Hamlin Park Historic District

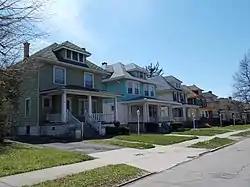
Blaine Avenue, Hamlin Park Historic District, April 2013

Hamlin Park Historic District is a national historic district and neighborhood located at Buffalo in Erie County, New York. The district encompasses 1,368 contributing buildings, 3 contributing sites, and 6 contributing structures in a predominantly residential section of Buffalo. The district includes a variety of residential buildings built primarily between about 1895 and 1930, and later improved through Model Cities Program grants between 1966 and 1975. It includes a variety of pattern book houses in popular architectural styles of the late-19th and early-20th century, with some interspersed Bungalow / American Craftsman style dwellings. Located in the district are the separately listed Robert T. Coles House and Studio and Stone Farmhouse. Other notable buildings include the Lutheran Church Home (1906), the former Second United Presbyterian Church (1920), and the former St. Francis DeSales Roman Catholic Church (1926).